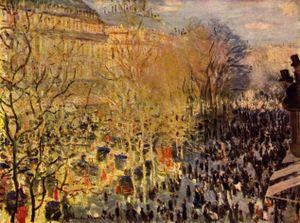
On appelle « Première exposition des peintres impressionnistes », une manifestation culturelle française organisée par la Société anonyme des artistes peintres, sculpteurs et graveurs du 15 avril au 15 mai 1874 au 35 boulevard des Capucines à Paris dans les studios d'un célèbre écrivain et photographe de l'époque, Nadar. Originellement, cette exposition ne porte aucun qualifiant officiel : ce sont les critiques d'art, qui, après coup, par voie de presse, appelèrent cet événement « l'Exposition des impressionnistes ». Le mot impressionnisme est le nom péjoratif qui a été popularisé par un journaliste, Louis Leroy, et qui s'imposa, bien souvent contre l'avis même des artistes.
Le Carnaval de Paris est une fête populaire parisienne succédant à la Fête des Fous, laquelle prospérait depuis au moins le XIᵉ siècle jusqu'au XVᵉ siècle.